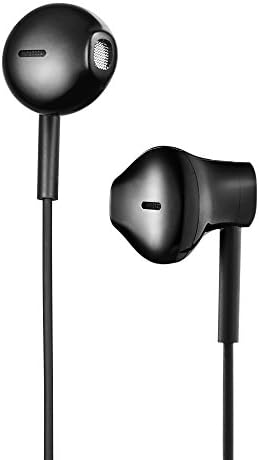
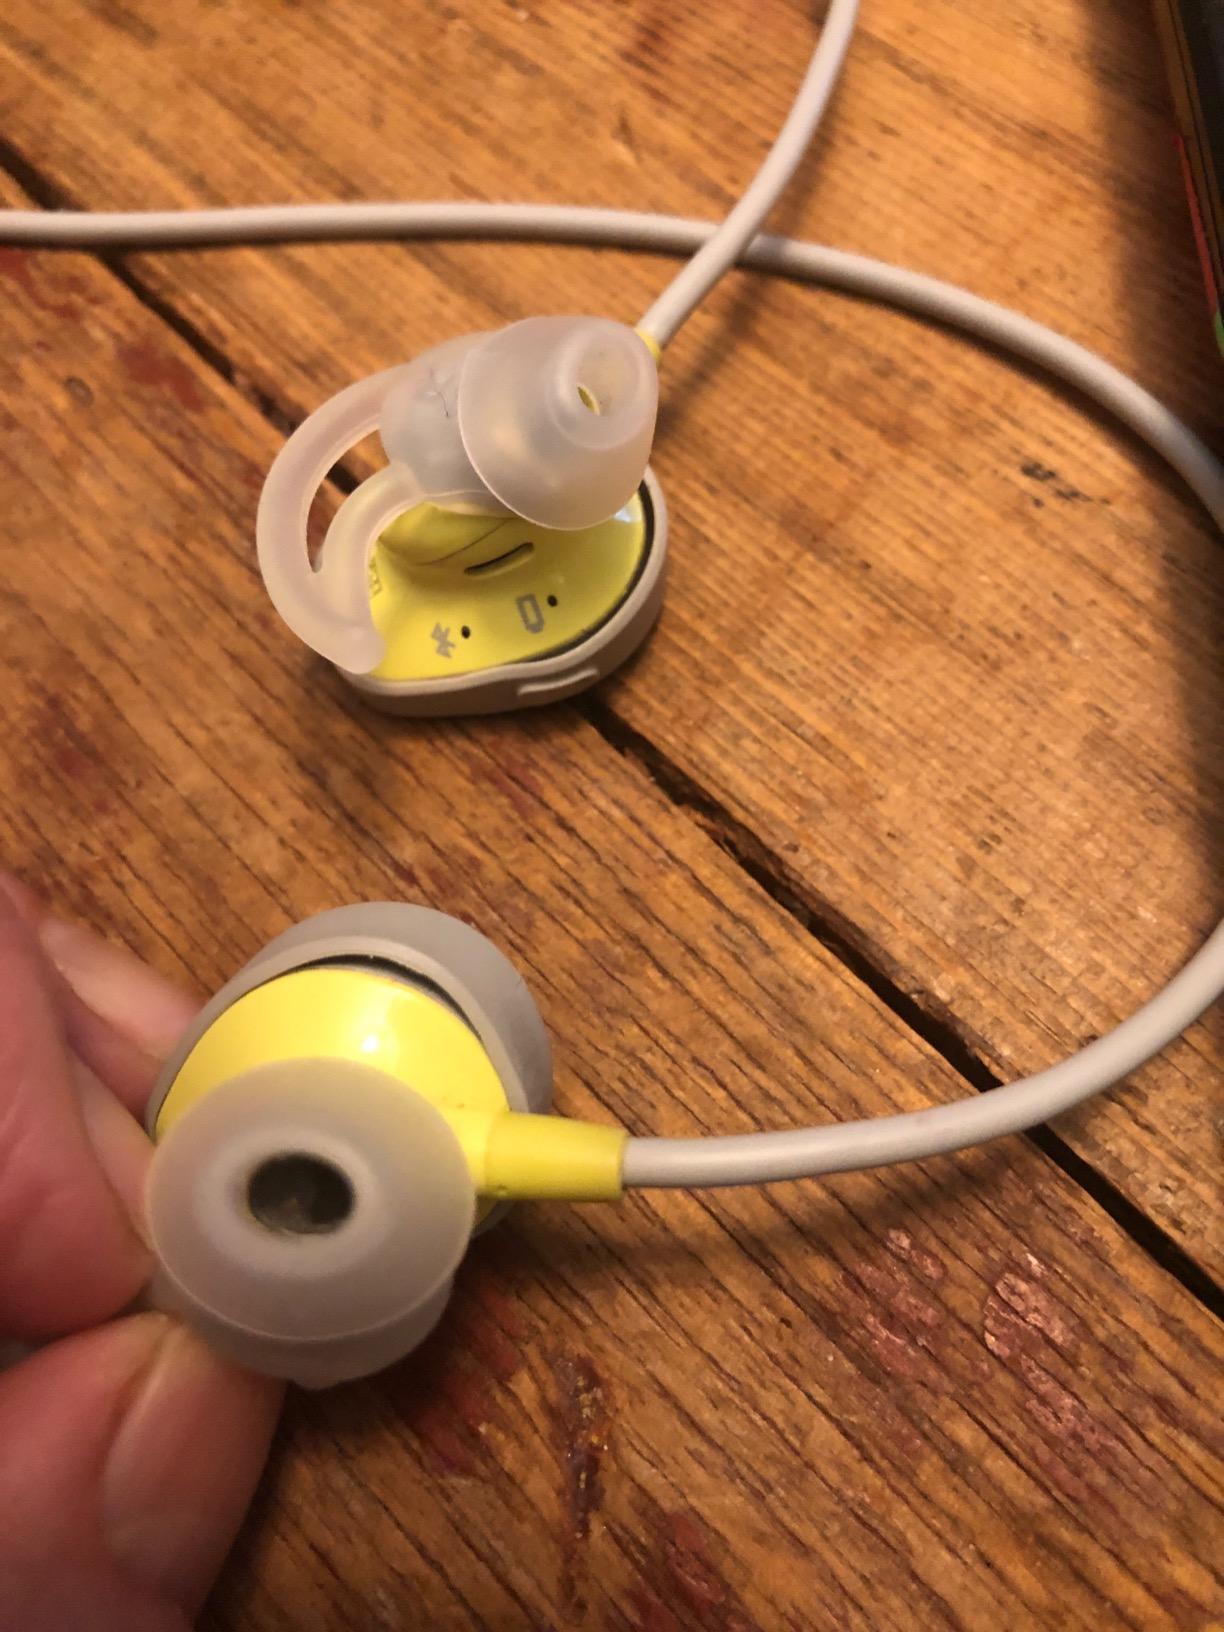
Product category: headphones
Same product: no